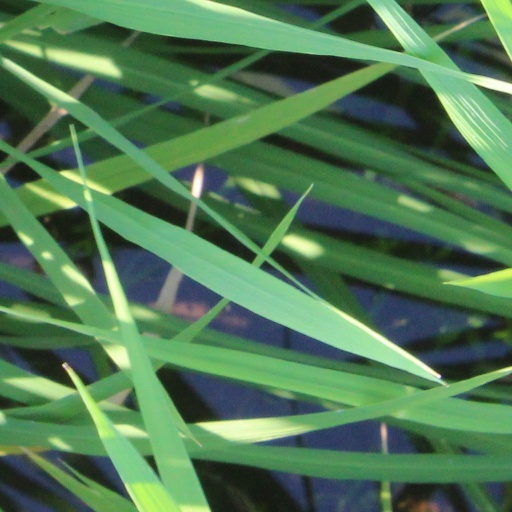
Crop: rice